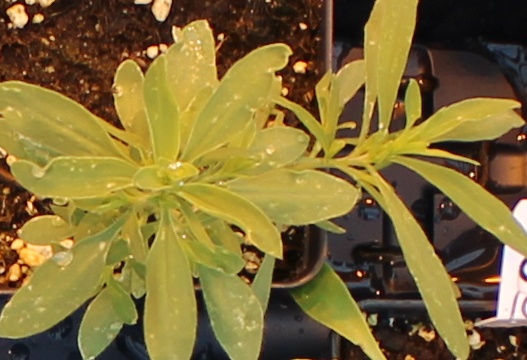
Label: Kochia